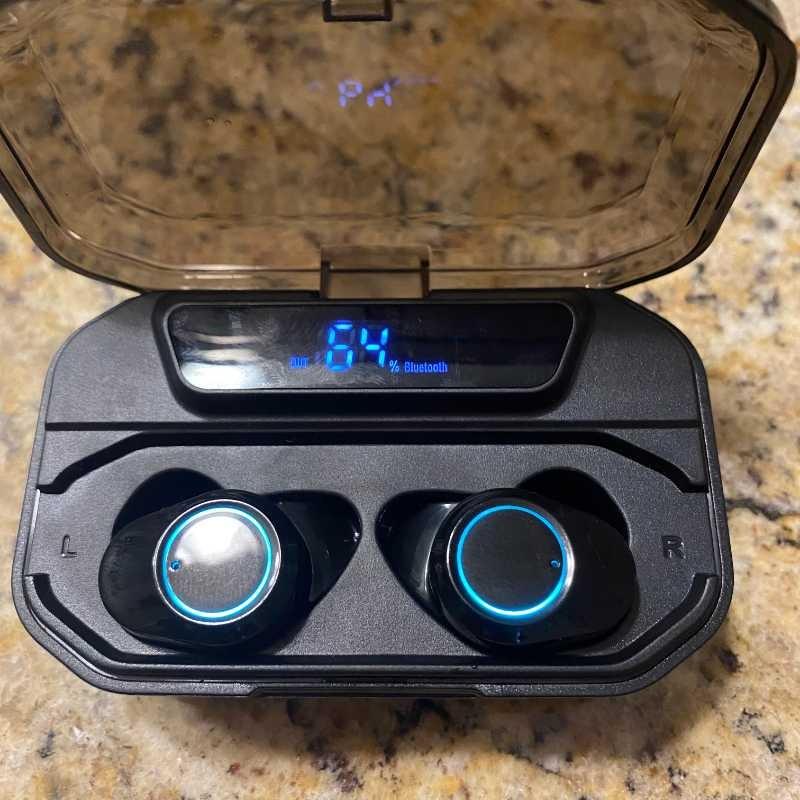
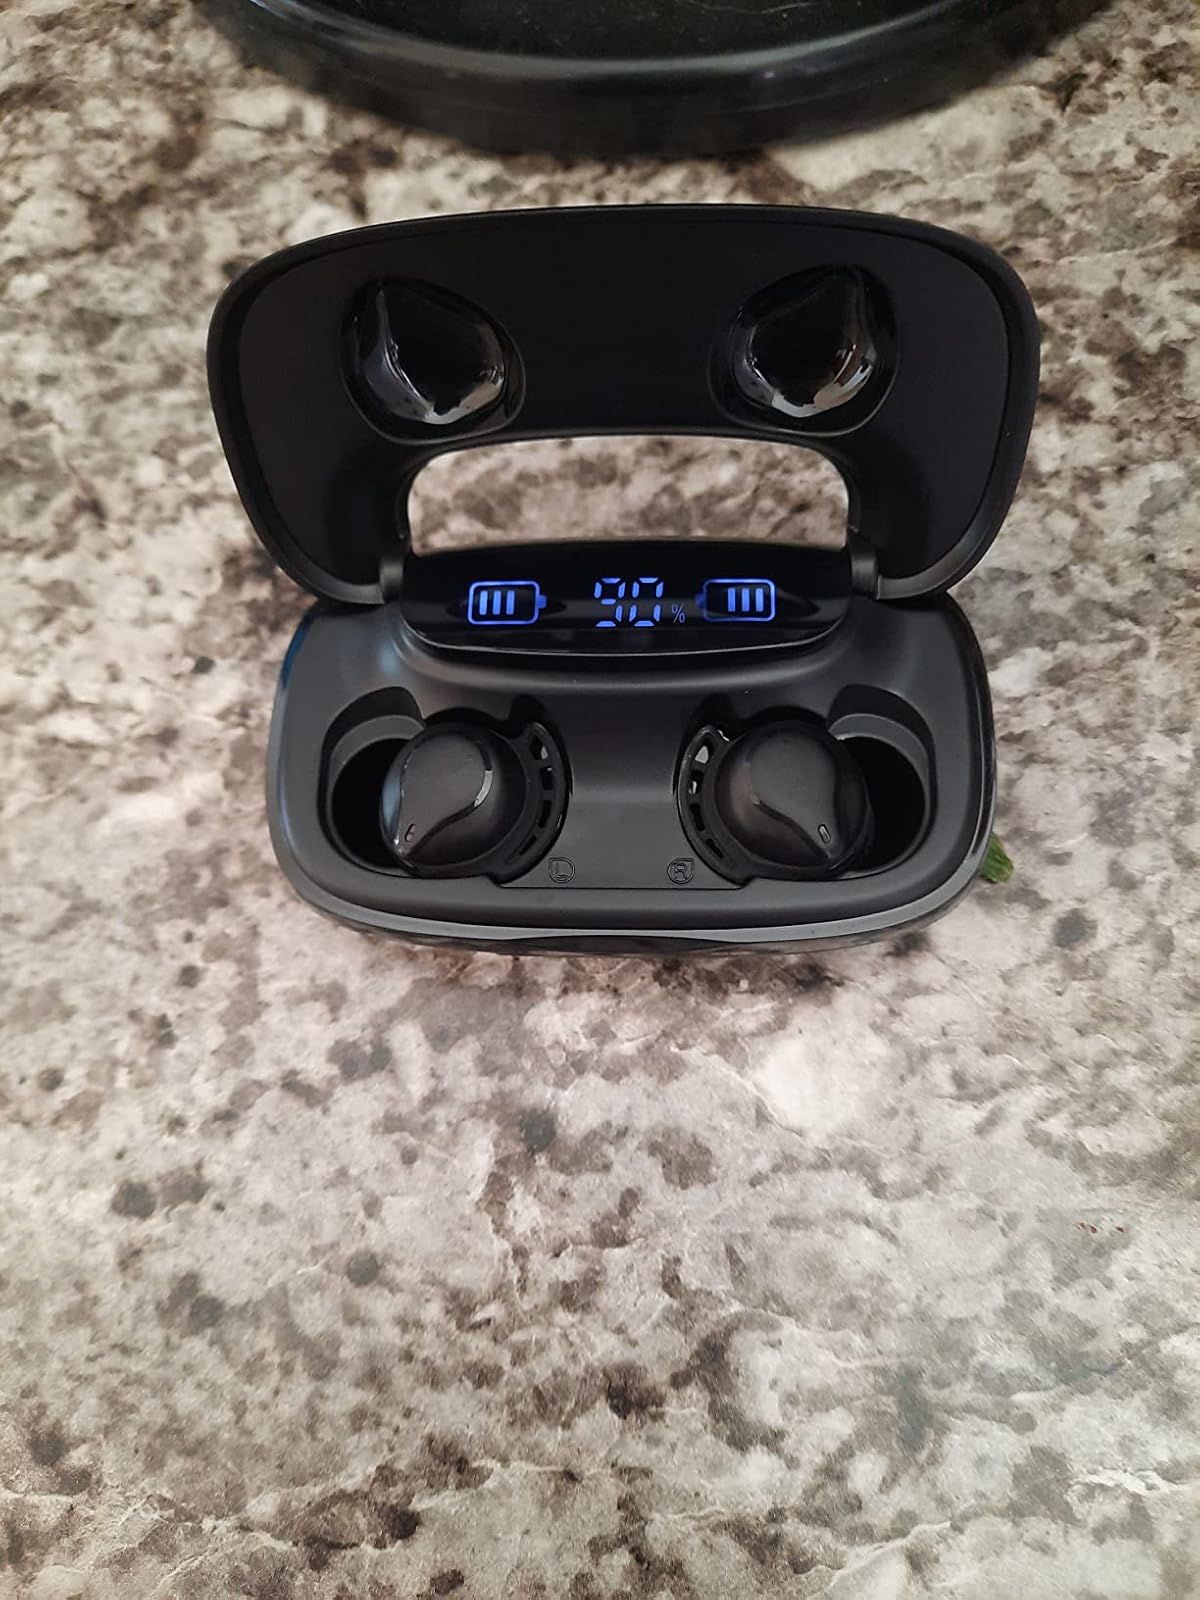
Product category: earbuds
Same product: no